A. Milton Musser

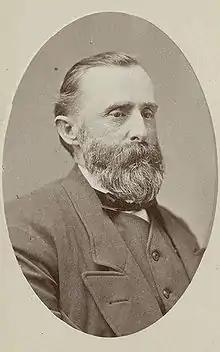
A. Milton Musser in May 1873

Amos Milton Musser (May 20, 1830 – September 24, 1909) was a Latter-day Saint pioneer who served in many church and community roles, including as an Assistant Church Historian of the Church of Jesus Christ of Latter-day Saints from 1902 until his death.